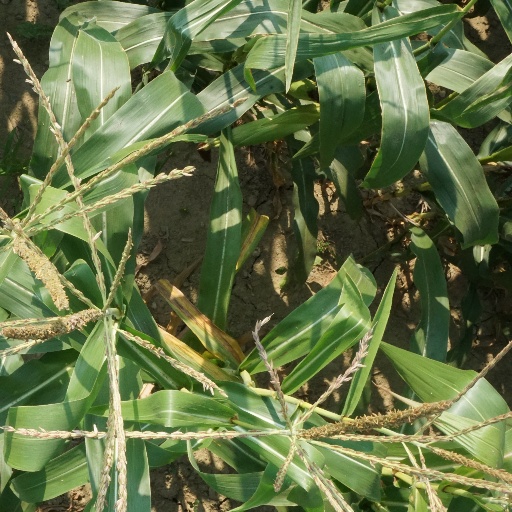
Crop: maize; corn